Dave Stevens

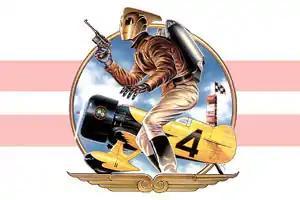
Dave Stevens painting for the 1991 Disney film "The Rocketeer"

The Rocketeer series was an adventure story set in a pulp fiction-styled 1930s (with allusions to heroes like Doc Savage and The Shadow emphasizing the pulp tradition), about a down-on-his-luck pilot named Cliff Secord who finds a mysterious rocket pack. Despite its erratic publishing history, the Rocketeer proved to be one of the first successful features to emerge from the burgeoning independent comics movement. Influenced by Golden Age artists Will Eisner, Lou Fine, Reed Crandall, Maurice Whitman, Frank Frazetta and Wally Wood, Stevens was widely recognized, along with artists such as Steve Rude and Jaime Hernandez, as one of the finest comic book artists of his generation.